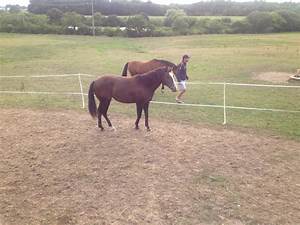
Label: cavallo